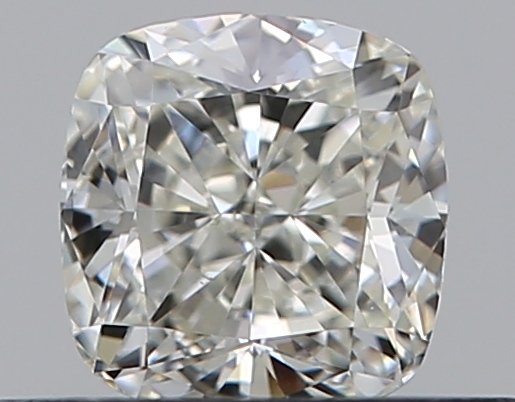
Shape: cushion
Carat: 0.5
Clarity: VS1
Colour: K
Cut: VG
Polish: EX
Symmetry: VG
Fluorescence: N
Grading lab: GIA
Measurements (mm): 4.48 x 4.34 x 2.95